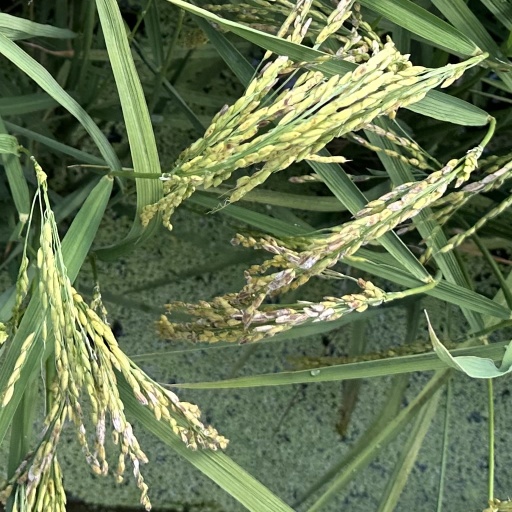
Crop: rice